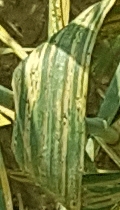
Label: Wheat___Yellow_Rust